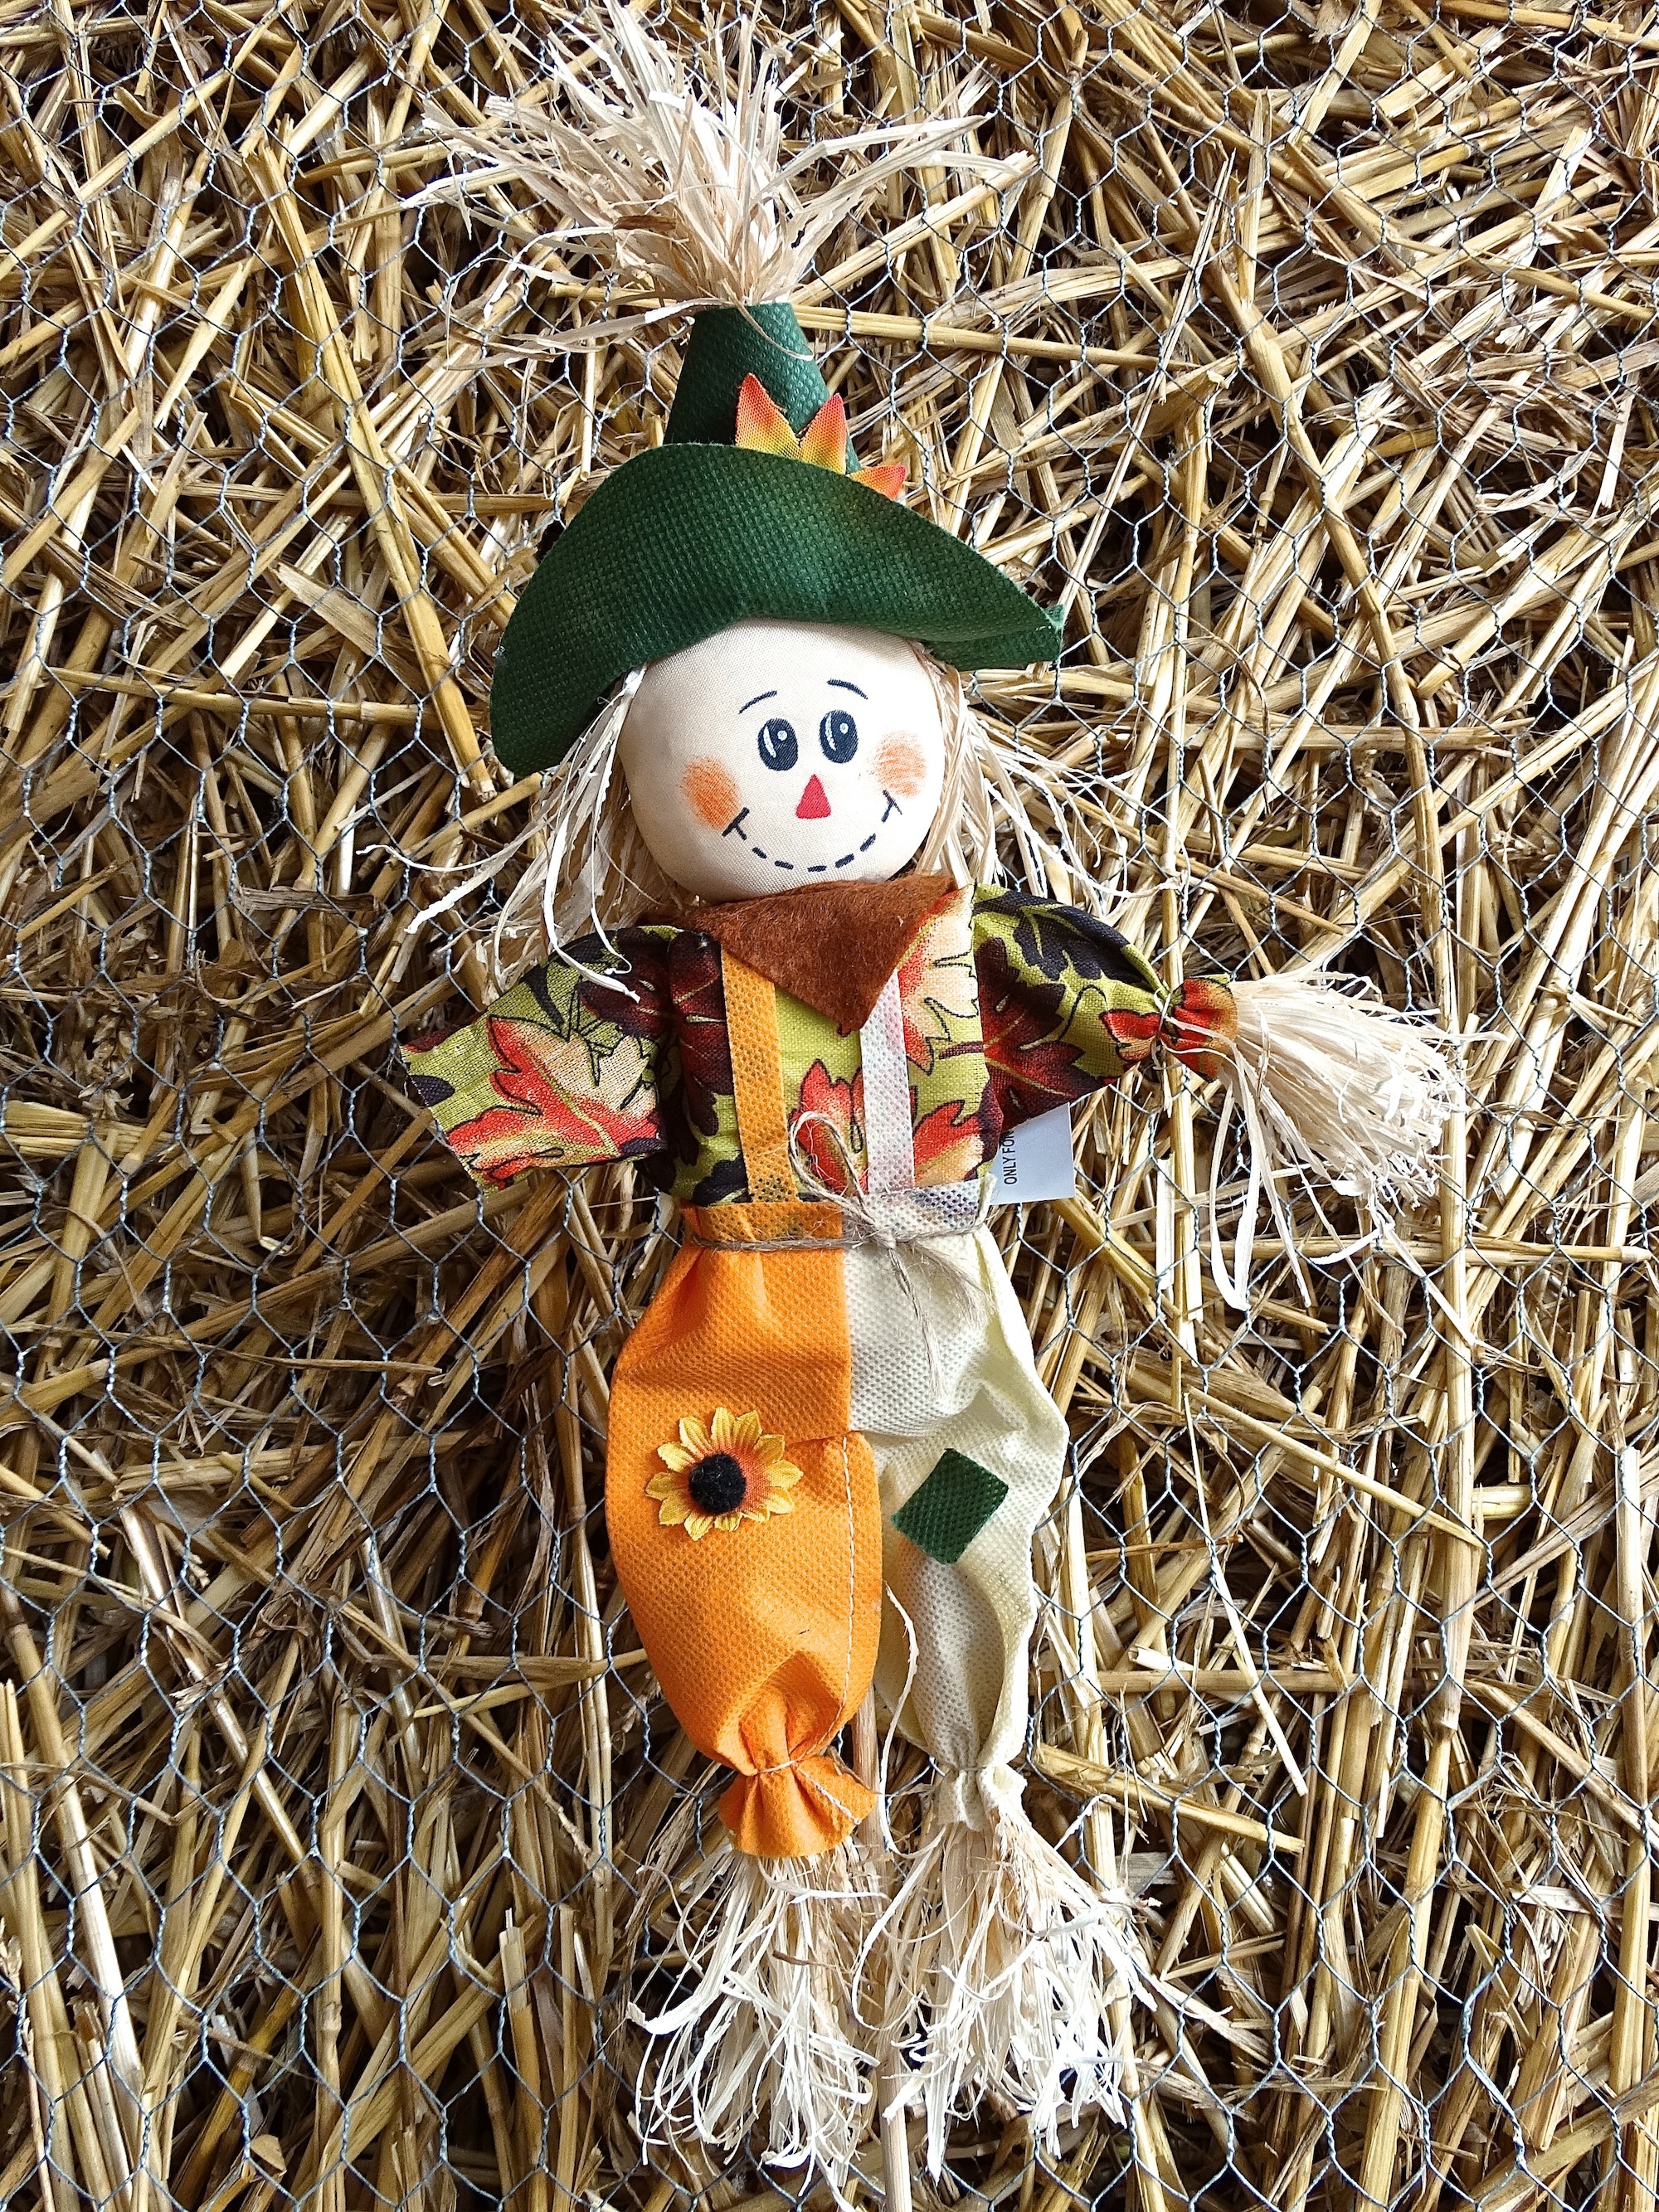
tree, grass, plant, craft, face, eyes, art, head, straw, cereals, scarecrow, straw effigy